Brandon Carlo

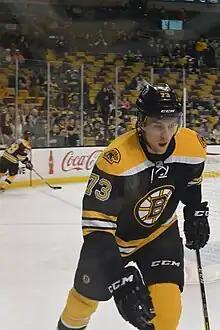
Carlo with the Bruins in 2016

Once his time with the Americans came to an end, Carlo began his professional career, joining the Providence Bruins, Boston's American Hockey League (AHL) affiliate, for the remainder of their 2015–16 season. He played in seven games at the end of their regular season, recording one assist and a +3 rating in the process. He also appeared in one playoff game before the Providence Bruins were eliminated from Calder Cup contention.